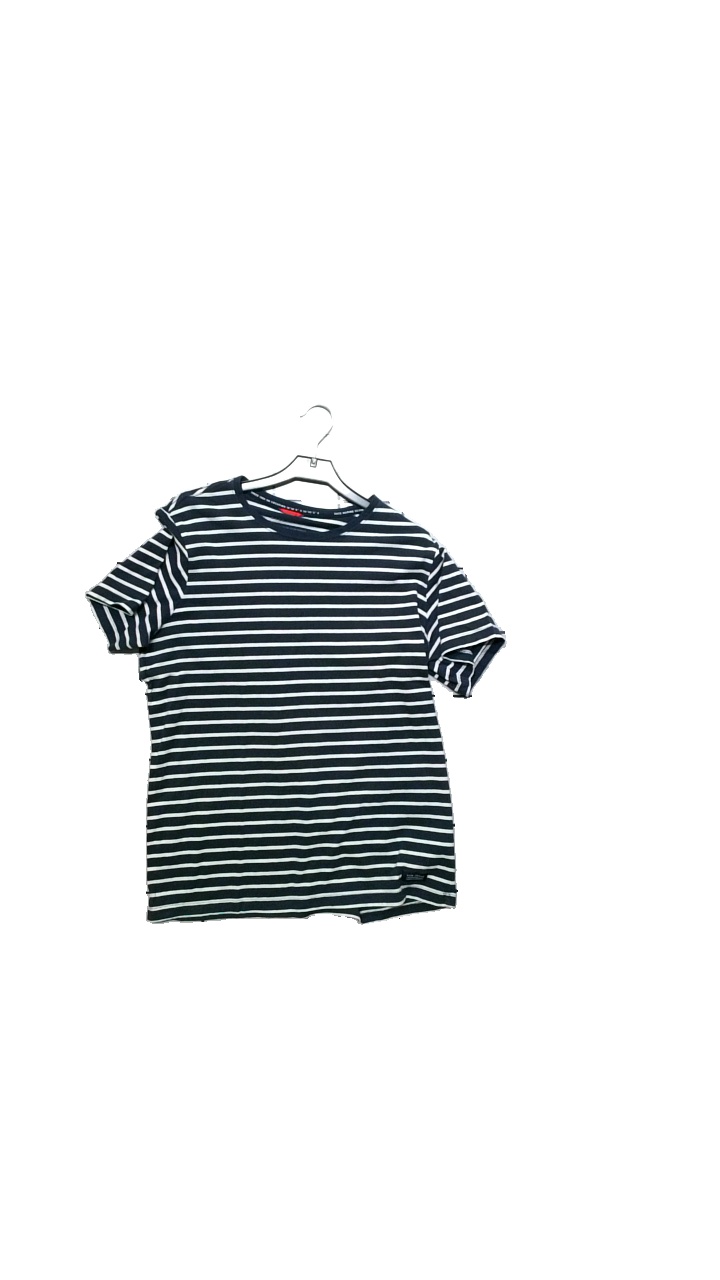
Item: T-shirt (Unisex)
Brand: Race Marine
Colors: Blue, White
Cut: Regular
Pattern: Striped
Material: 95%Cotton,5%Elastan
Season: All
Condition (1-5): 3
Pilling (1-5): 3
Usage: Reuse
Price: <50